Tierra del Fuego

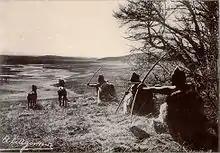
Selkʼnam hunters (1930)

The earliest human settlement occurred approximately 8,000 BC. The Yaghan were some of the earliest known humans to settle in Tierra del Fuego. Archeological sites with characteristics of their culture have been found at locations such as Navarino Island.